Todd House (Tabor, Iowa)

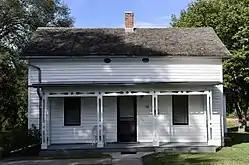

The Todd House is a historic house museum that was the home to abolitionist and Congregationalist minister, John Todd. The house is located on Park Street in Tabor, Iowa.